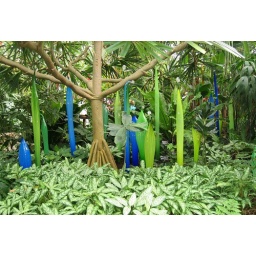
The blue and green glass pieces serve as artifical plant structures in the garden.